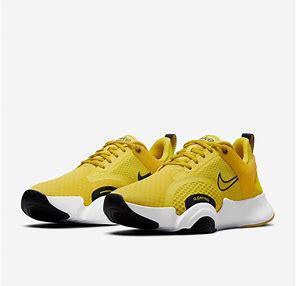
Brand: Nike
Model: Superrep Go